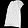
Label: Shirt